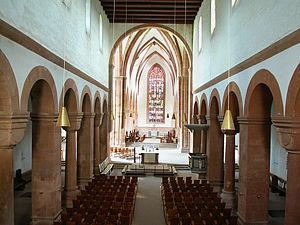
Cet article liste les abbayes cisterciennes actives ou ayant existé sur le territoire allemand actuel. Il s'agit des abbayes de religieux appartenant à l'ordre cistercien.
L'abbaye d'Amelungsborn est une ancienne abbaye cistercienne à Negenborn, dans le Land de Basse-Saxe, dans le diocèse de Hildesheim.